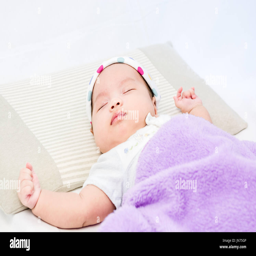
portrait of sleeping baby lying on a bed with hat